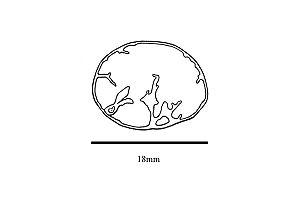
Virola est un genre de quelques espèces d'arbres de taille moyenne à grande, originaires de la forêt tropicale d'Amérique du Sud de la famille des Myristicaceae.